Gabriel Fauré

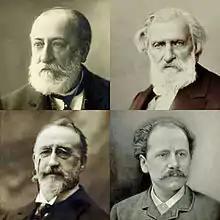
Clockwise from top left: Saint-Saëns, Thomas, Massenet, Dubois

About this time, or shortly afterwards, Fauré's liaison with Emma Bardac began; in Duchen's words, "for the first time, in his late forties, he experienced a fulfilling, passionate relationship which extended over several years". His principal biographers all agree that this affair inspired a burst of creativity and a new originality in his music, exemplified in the song cycle "La bonne chanson". Fauré wrote the "Dolly Suite" for piano duet between 1894 and 1897 and dedicated it to Bardac's daughter Hélène, known as "Dolly". Some people suspected that Fauré was Dolly's father, but biographers including Nectoux and Duchen think it unlikely. Fauré's affair with Emma Bardac is thought to have begun after Dolly was born, though there is no conclusive evidence either way.